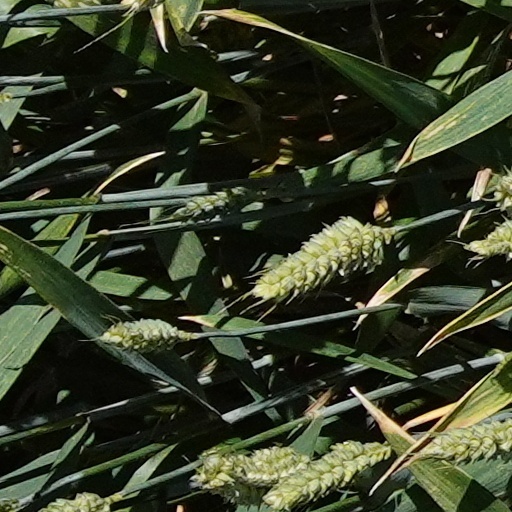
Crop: wheat